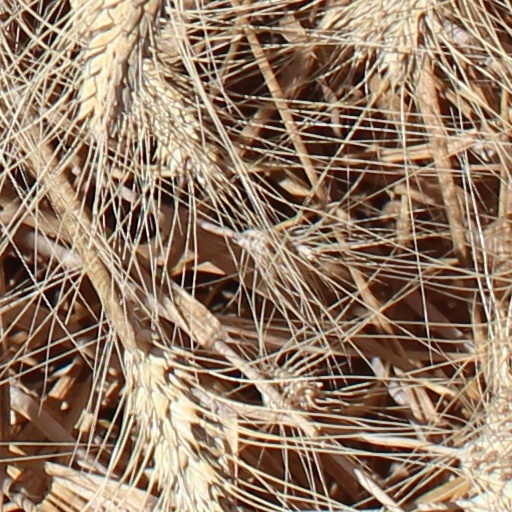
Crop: wheat